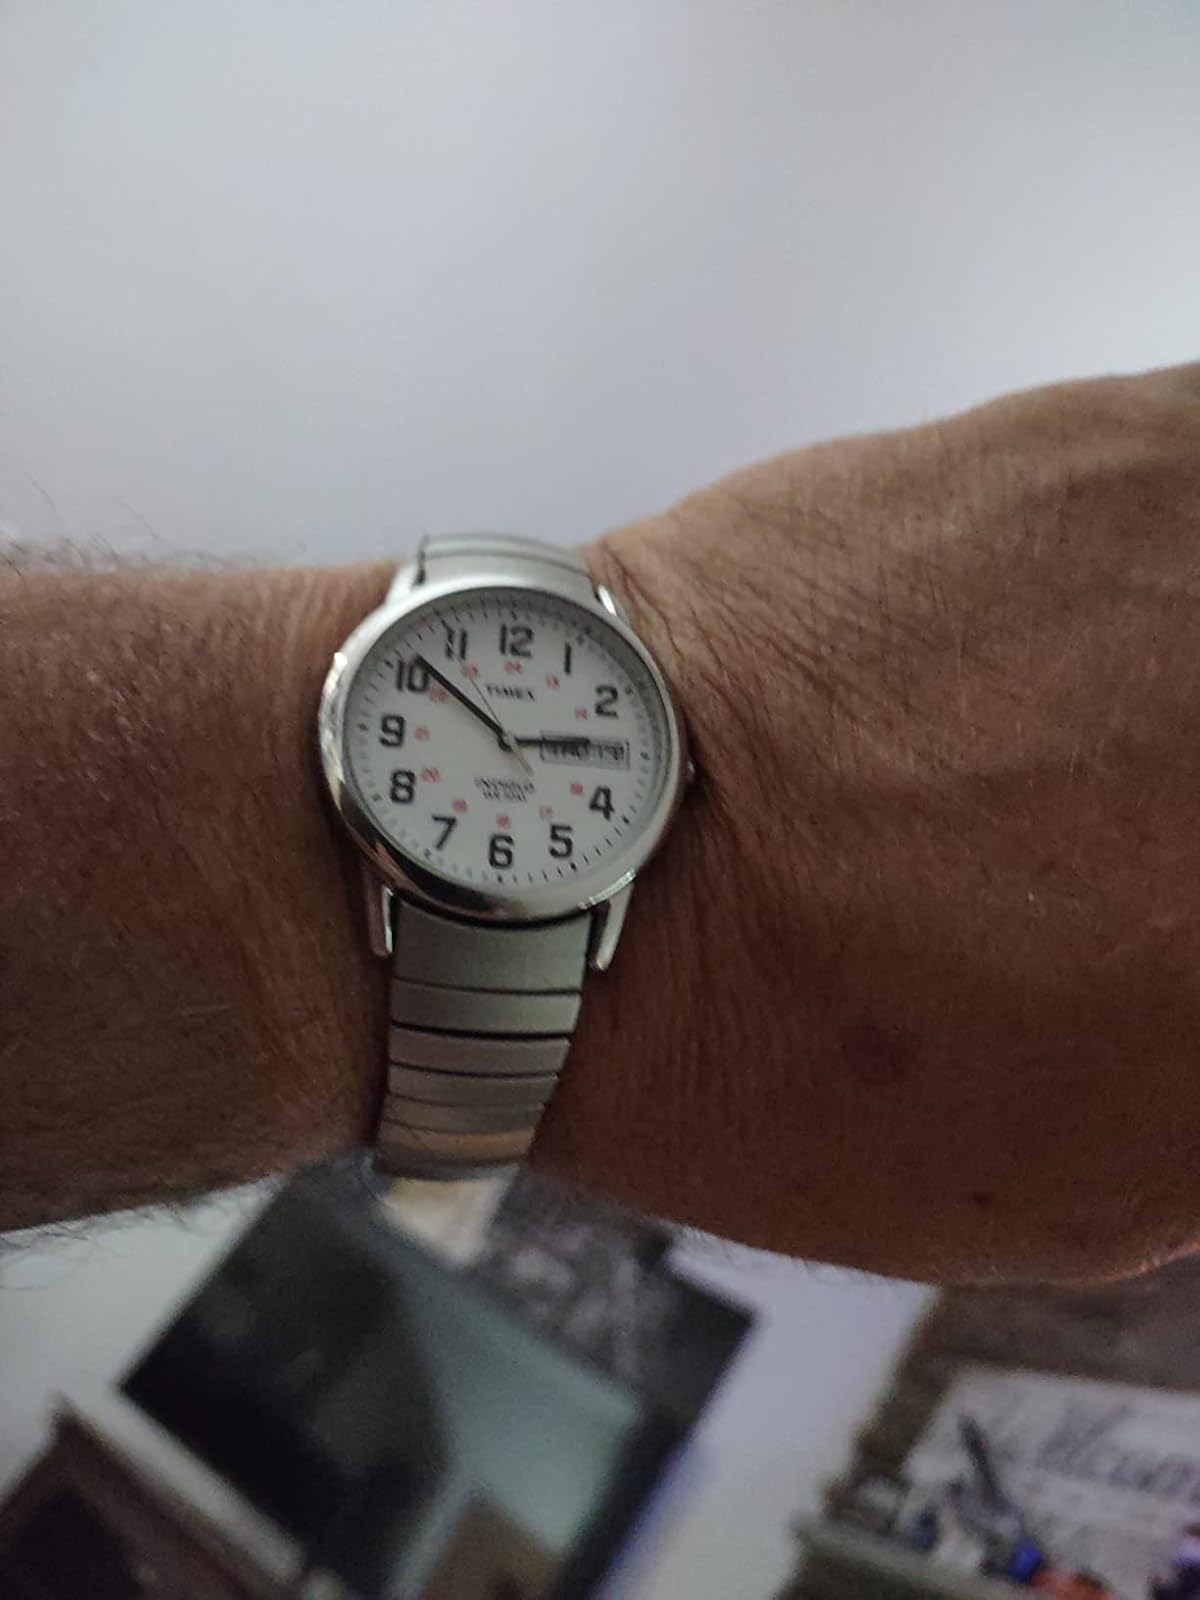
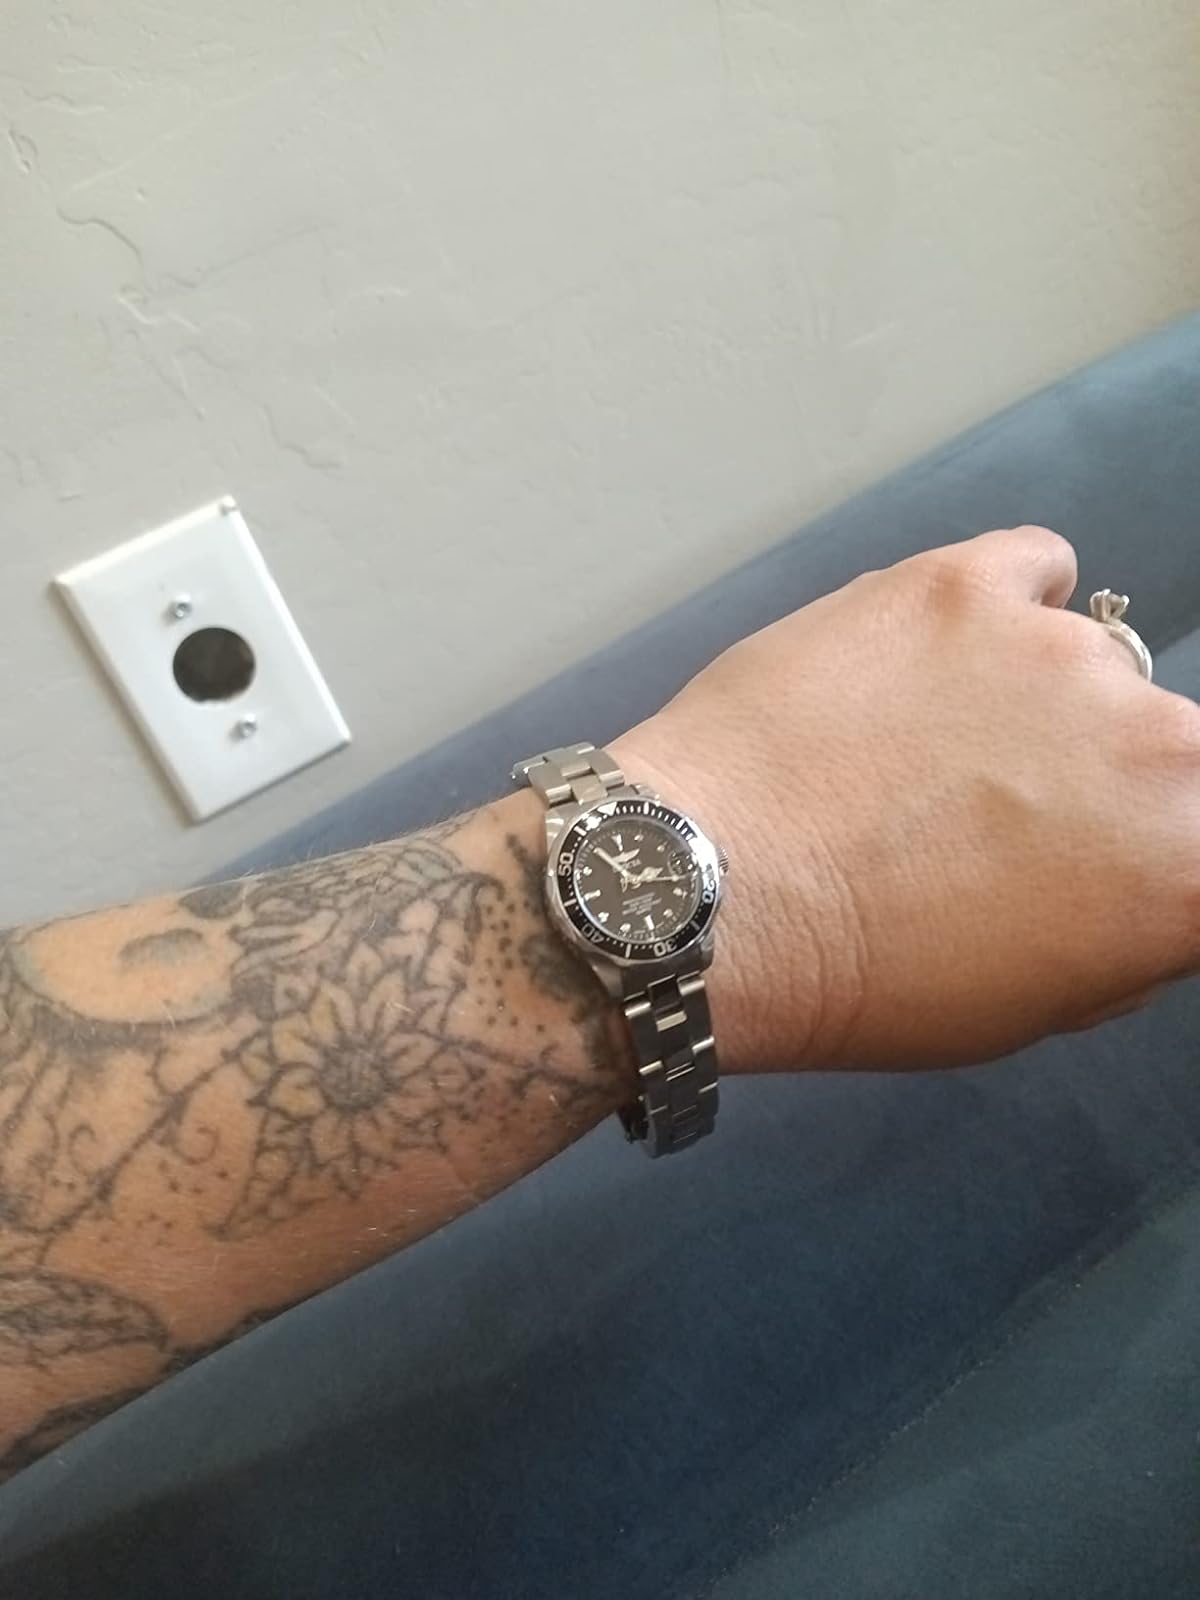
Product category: accessories_watch
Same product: no